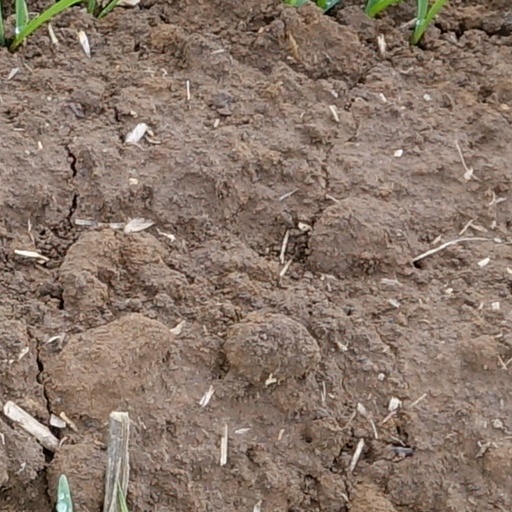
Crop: wheat